Luzhetsky Monastery

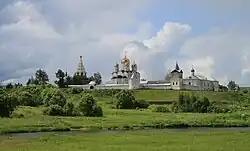
Panorama of the monastery from the other bank of the river

Luzhetsky Monastery, whose complete name is the Nativity of the Theotokos and St. Therapont Luzhetsky Monastery, is a medieval fortified monastery in Mozhaysk, Moscow Oblast, Russia. It is protected as a cultural monument of federal significance.